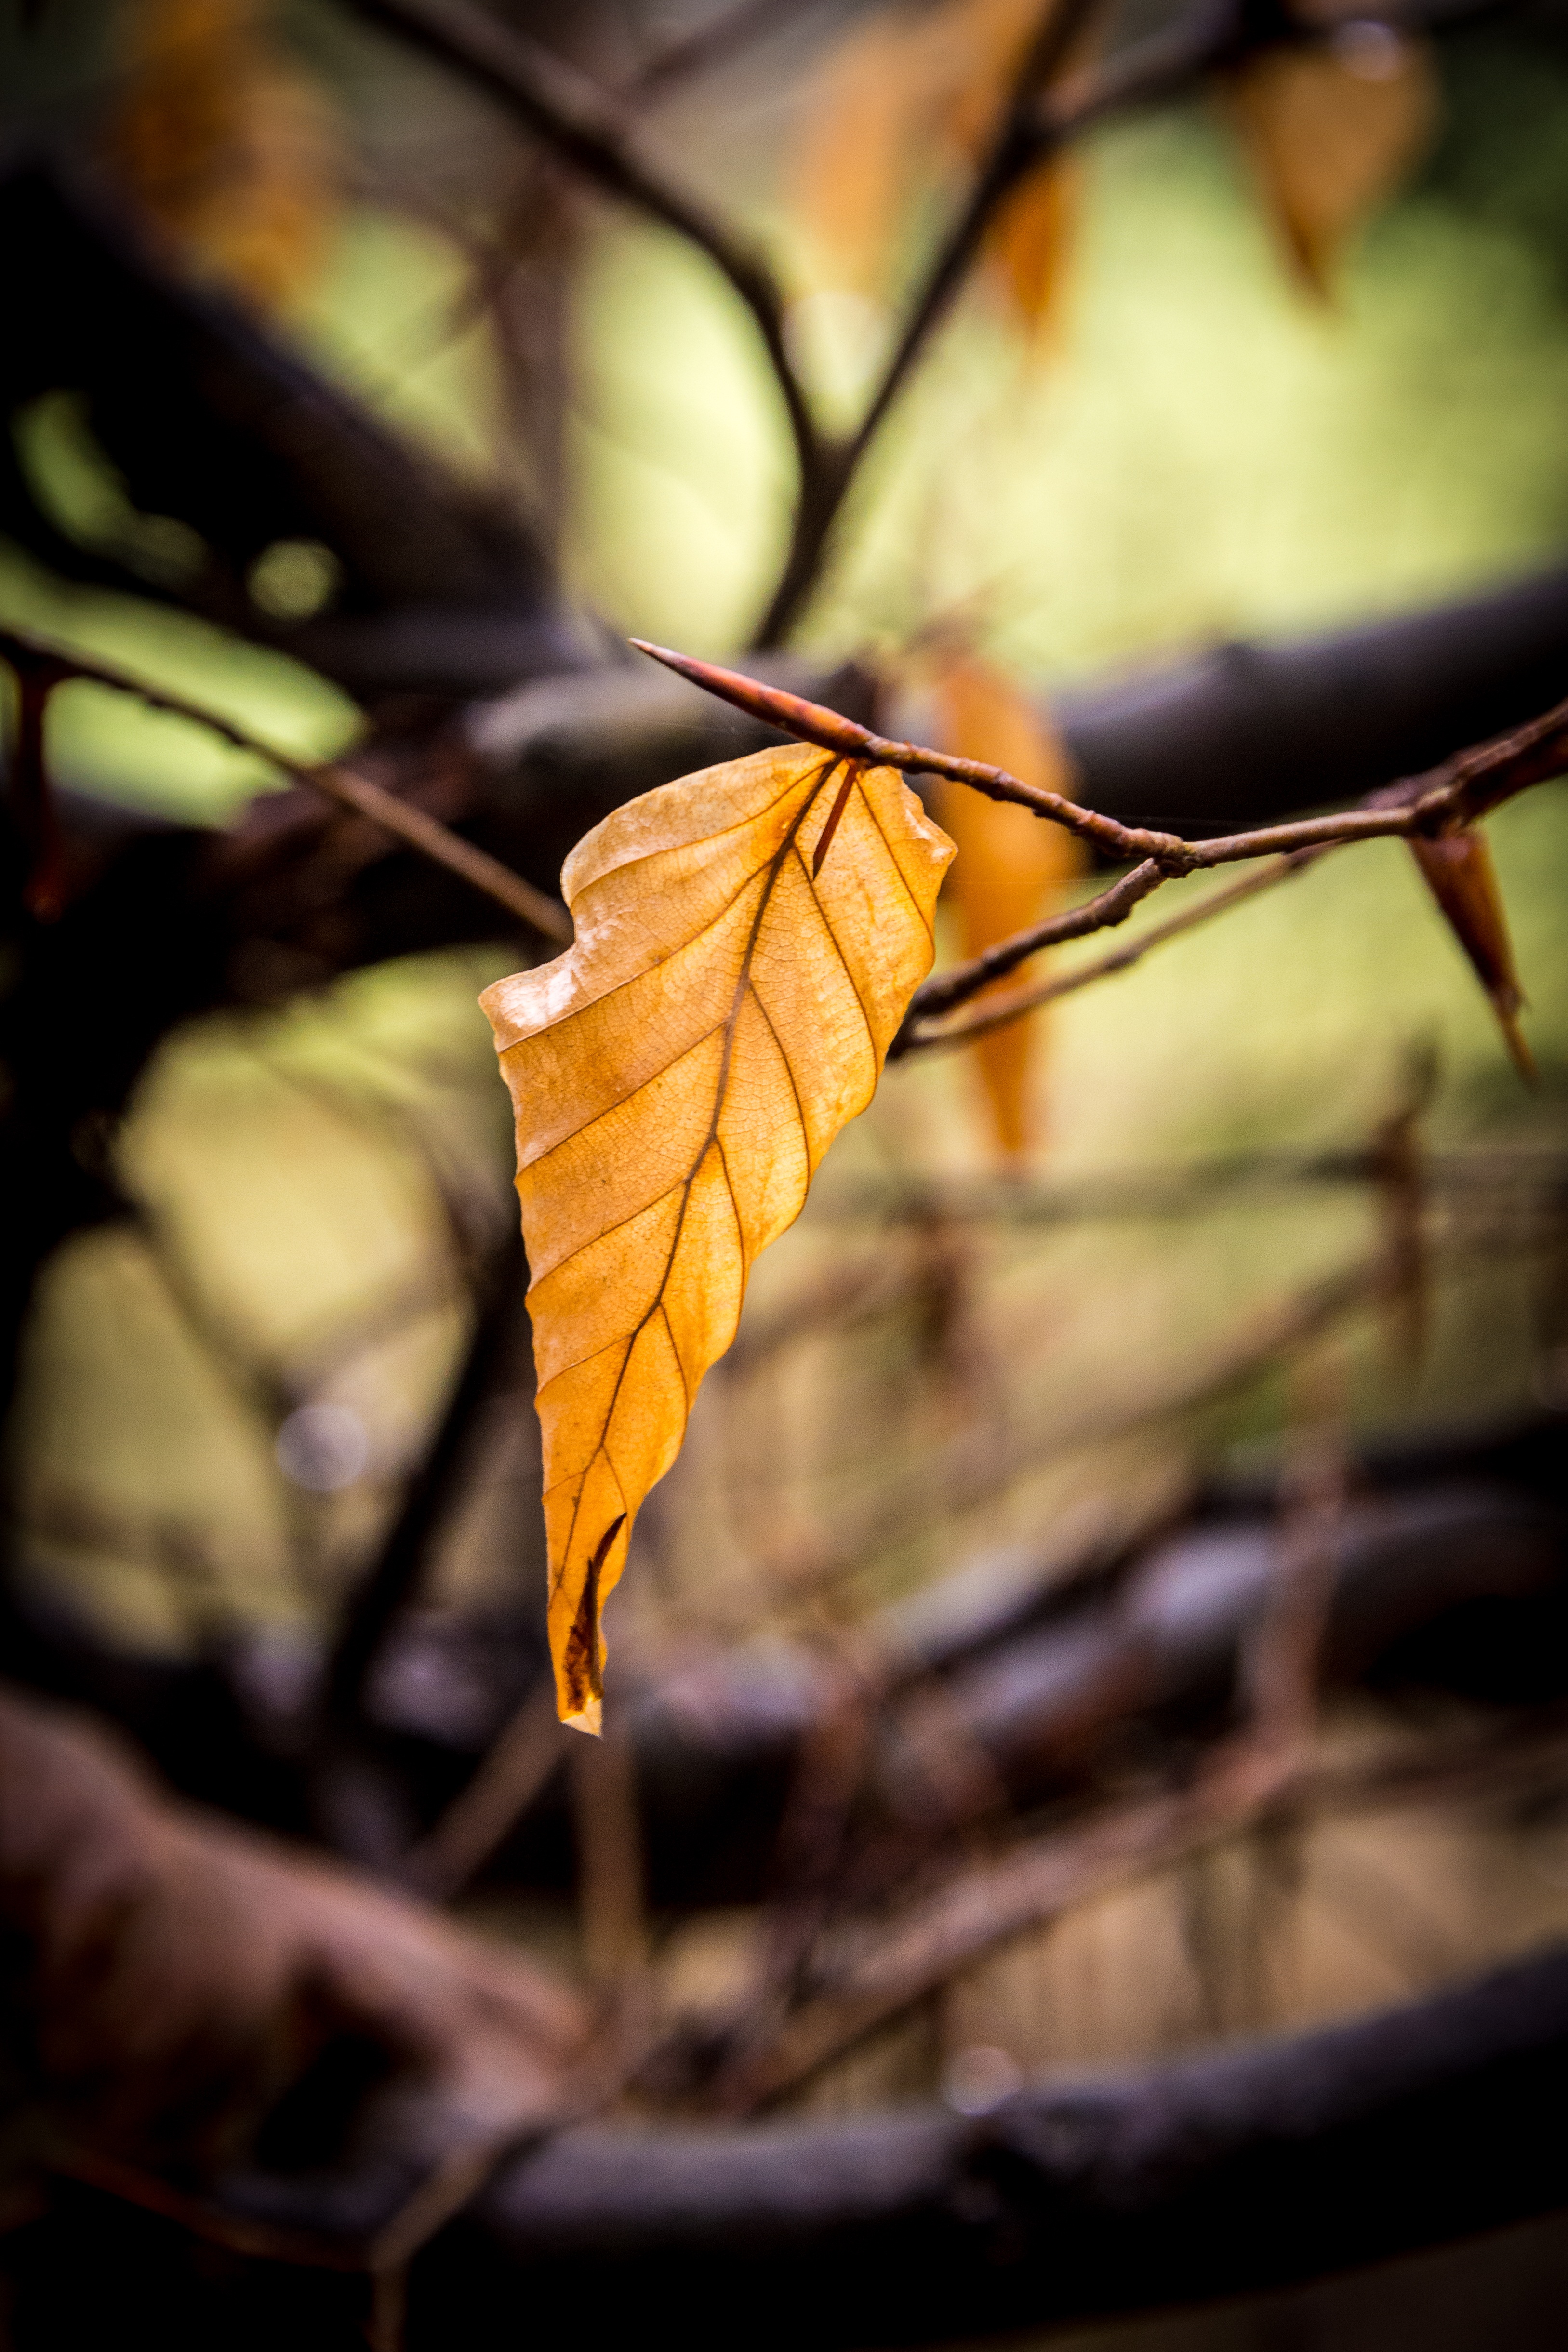
tree, nature, forest, branch, light, plant, sunlight, leaf, flower, spring, green, golden, color, autumn, botany, yellow, flora, season, close up, leaves, transience, fall foliage, golden autumn, macro photography, plant stem, woody plant